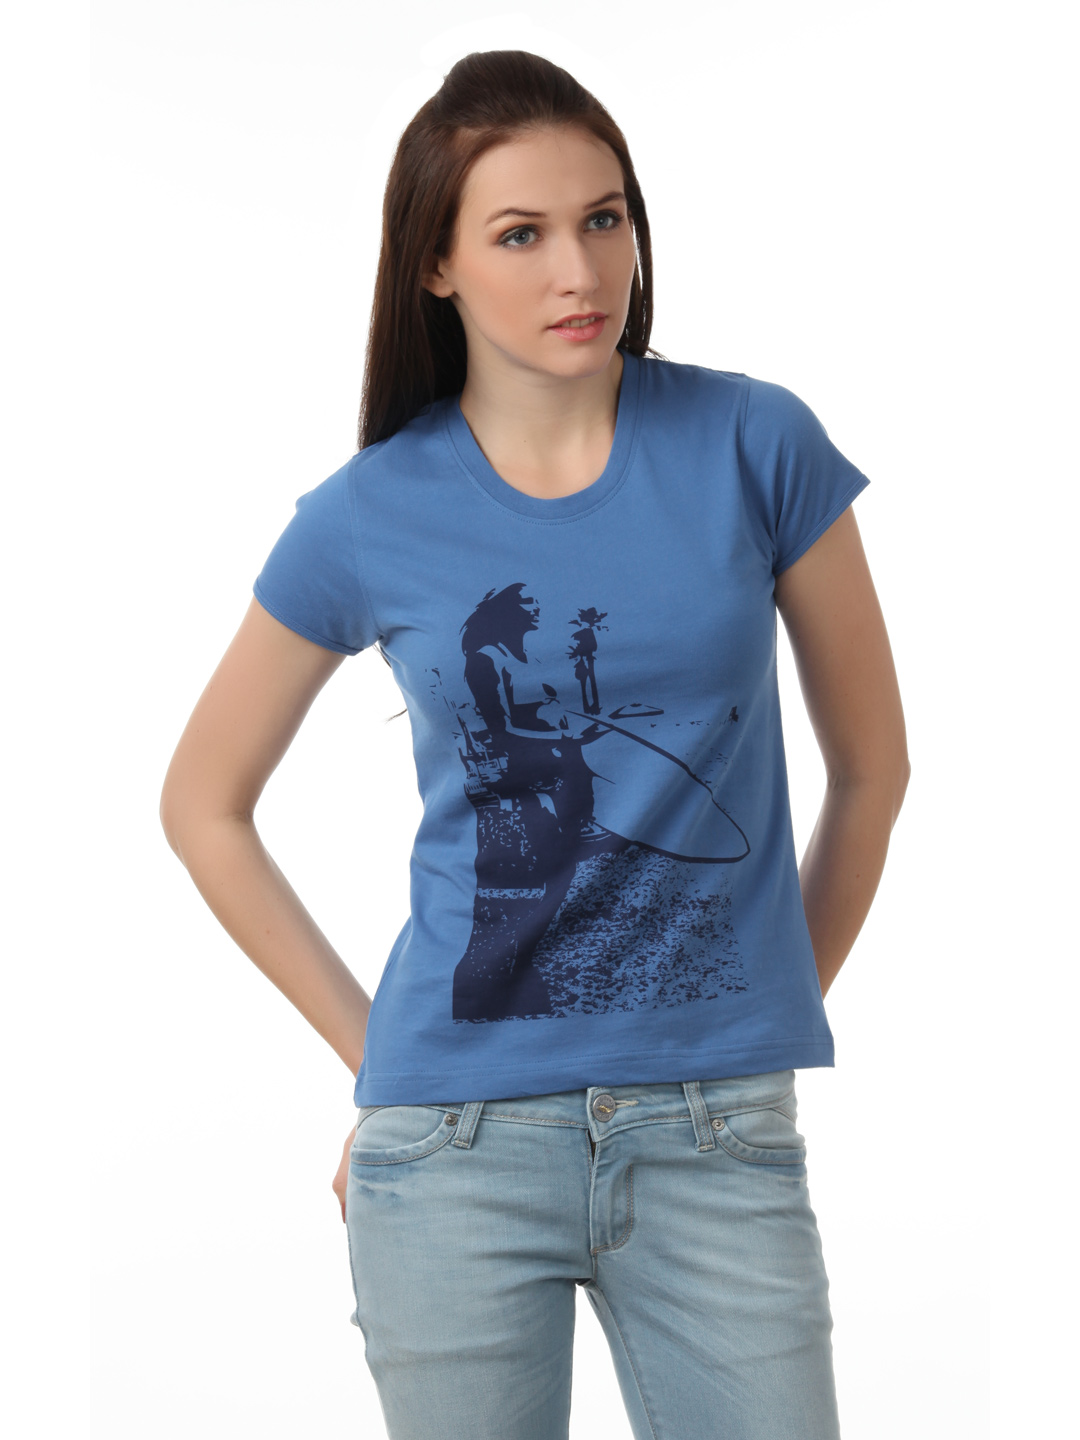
Myntra Women Blue T-shirt
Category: Apparel / Topwear / Tshirts
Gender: Women
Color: Blue
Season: Summer 2012
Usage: Casual